Lucas van Leyden

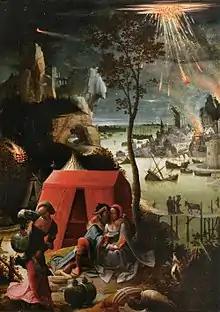
"Lot and his Daughters", now anonymous but previously attributed to van Leyden.

He learned basic techniques from his father and from Cornelis Engelbrechtsz, but his precocious originality was paramount. Where he learnt engraving is unknown, but he took advantage of the works of Marcantonio Raimondi, whose motifs are reworked in Lucas' engravings and paintings, and became highly skilled in that art at a very early age: the earliest known print by him ("Mohammed and the Murdered Monk") dates from 1508, when he was perhaps only 14, yet reveals no trace of immaturity in inspiration or technique.